Brasero (heater)

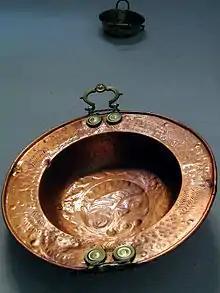
Copper brasero

A brasero (Spanish: "brazier") is a heater commonly used in Spain. It is placed under a table covered with a cloth that extends to the floor to provide heat for people sitting at the table. This arrangement (which is called a ) is similar to the Japanese "kotatsu" or Iranian "korsi". "Braseros" were traditionally heated with small pieces of charcoal, called "cisco" or "picón"; nowadays they are usually electric. Modernly, certain deposits of burning embers, such as the upper compartment of solid fuel heating boilers, are called braseros.